Morini (manufacturer)

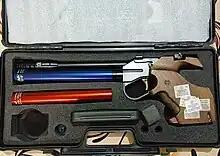
Morini 162 MI

This is 4.5 mm (.177 in) calibre pre-charged pneumatic (PCP) air pistol used in 10 m Air Pistol event. It was the first pre-charged pistol to use compressed air rather than CO as a propellant. The air cylinder is positioned directly under the barrel and is normally filled with a SCUBA tank or a high-pressure hand pump to a pressure of approximately 200 bar (2900 psi). It is available in several variants, most notable one with an electronic trigger. The CM 162 EI version of this pistol is being used by many famous leading shooters worldwide, including Malaika Goel (The Commonwealth Games 2014 10 m Air Pistol event Silver Medallist), and many others. This pistol is the preference of many leading shooting coaches because of its tolerance for small mistakes by entry-level shooters.